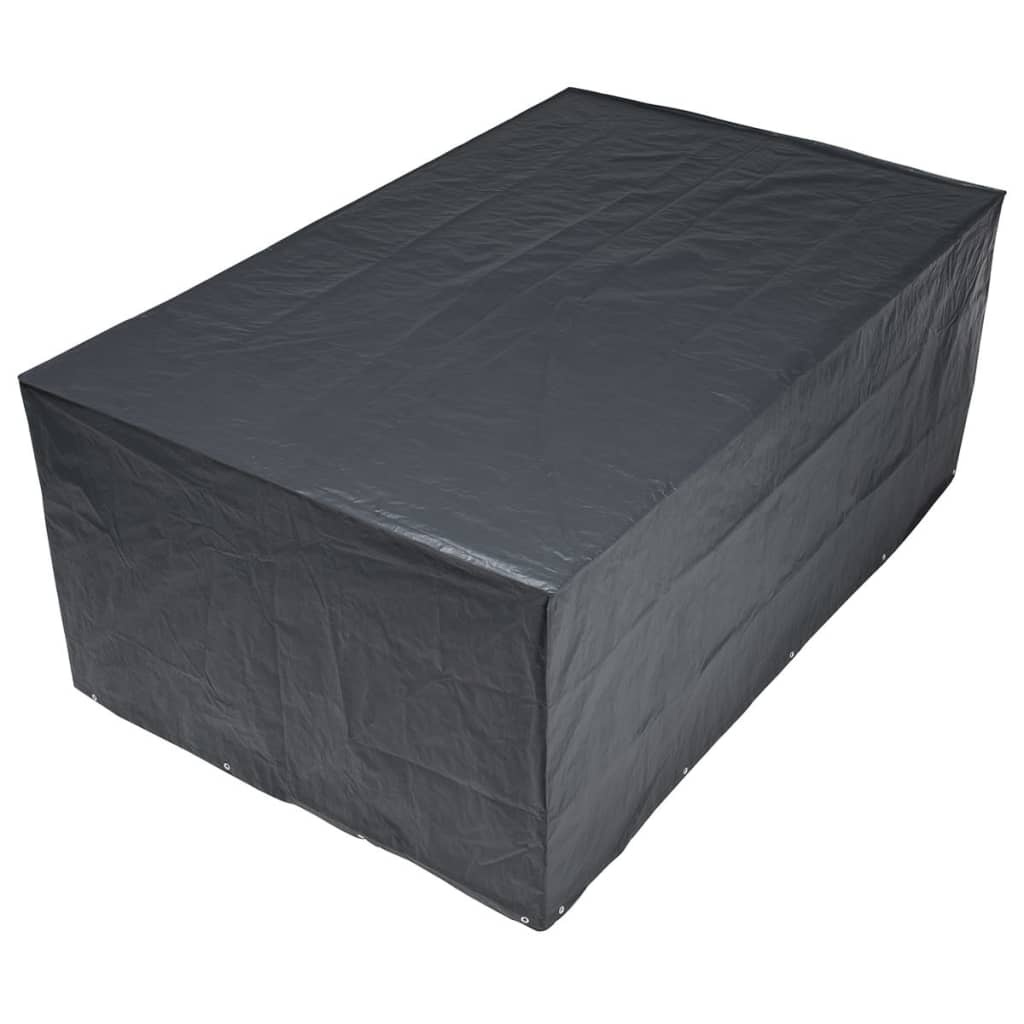
Nature Tuinmeubelhoes voor rechthoekige tafels 325x205x90 cm
Deze tuinmeubelhoes van Nature is geschikt voor een rechthoekige tuimeubelset. De donkergrijze hoes is gemaakt van uv-bestendig polyethyleen en beschermt je tuinmeubelen tegen diverse weersomstandigheden en stof. De hoes is uitgerust met oogjes en aanhaalkoorden aan de onderkant. Materiaal: uv-bestendig polyethyleen (PE) Dichtheid: 100 g/m² Afmetingen: 90 x 325 x 205 cm (H x L x B) Kleur: donkergrijs Materiaal: Polyethyleen: 100%
Brand: Nature
Category: Furniture > Outdoor Furniture Accessories > Outdoor Furniture Covers